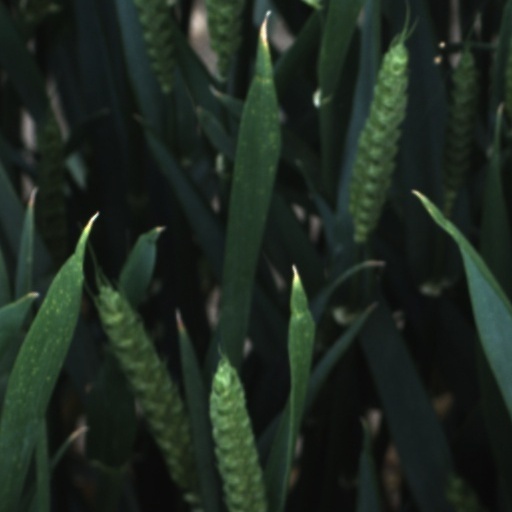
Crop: wheat